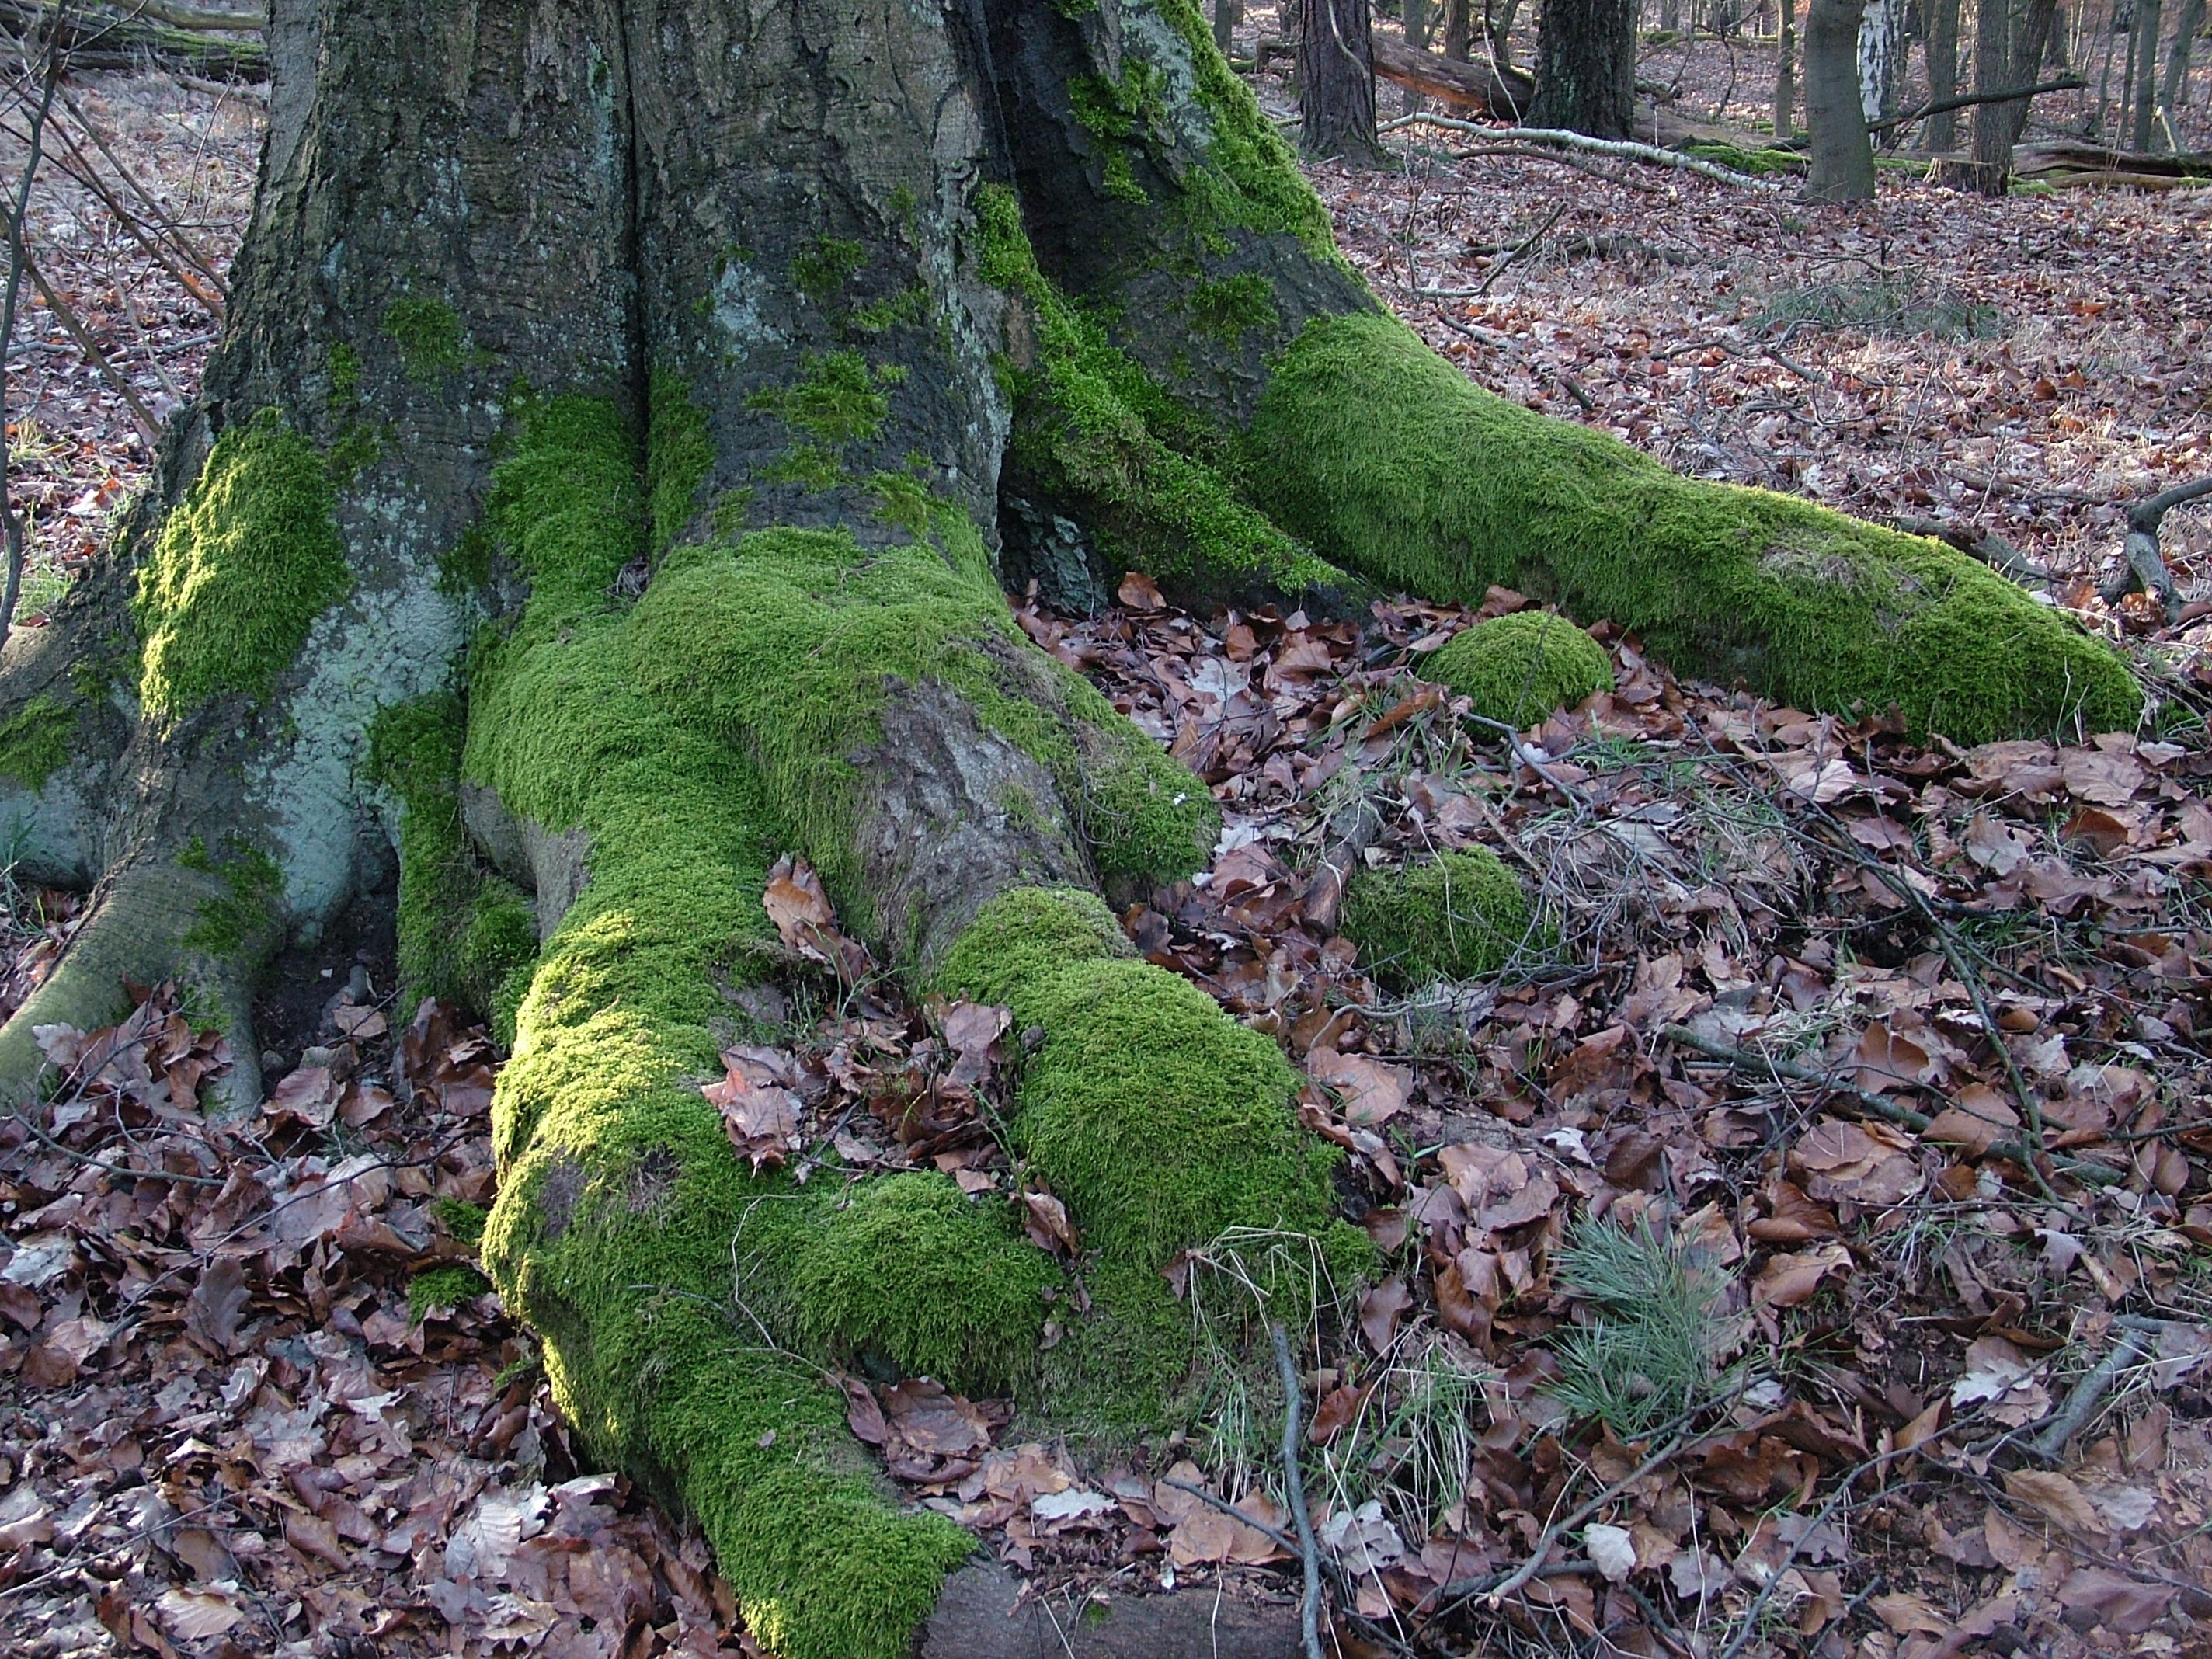
tree, nature, forest, rock, wilderness, plant, leaf, flower, trunk, moss, stream, green, autumn, soil, botany, flora, root, spruce, deciduous, woodland, habitat, ecosystem, natural environment, woody plant, land plant, non vascular land plant